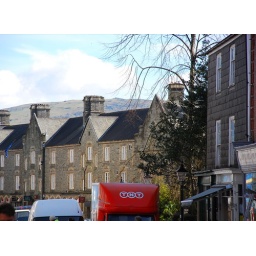
Even in the middle of the town you can see the moors. This building is the ancient pannier market block.